Rita Repulsa

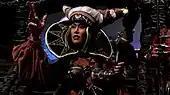
Julia Cortez as Rita in ""

In "Mighty Morphin Power Rangers: The Movie", Rita, Zedd, Goldar, and Mordant arrive on earth at the constructive site and crack open a giant egg releasing Ivan Ooze after 6,000 years, a morphological being who ruled earth with an iron fist before he was overthrown by Zordon and a group of young warriors. Ivan usurps Rita and Zedd, trapping them in a snow globe. In a mid-credits scene, Goldar briefly lounges in Zedd's throne being served by Mordant only to panic when Zedd and Rita appear having been released after Ivan was destroyed.